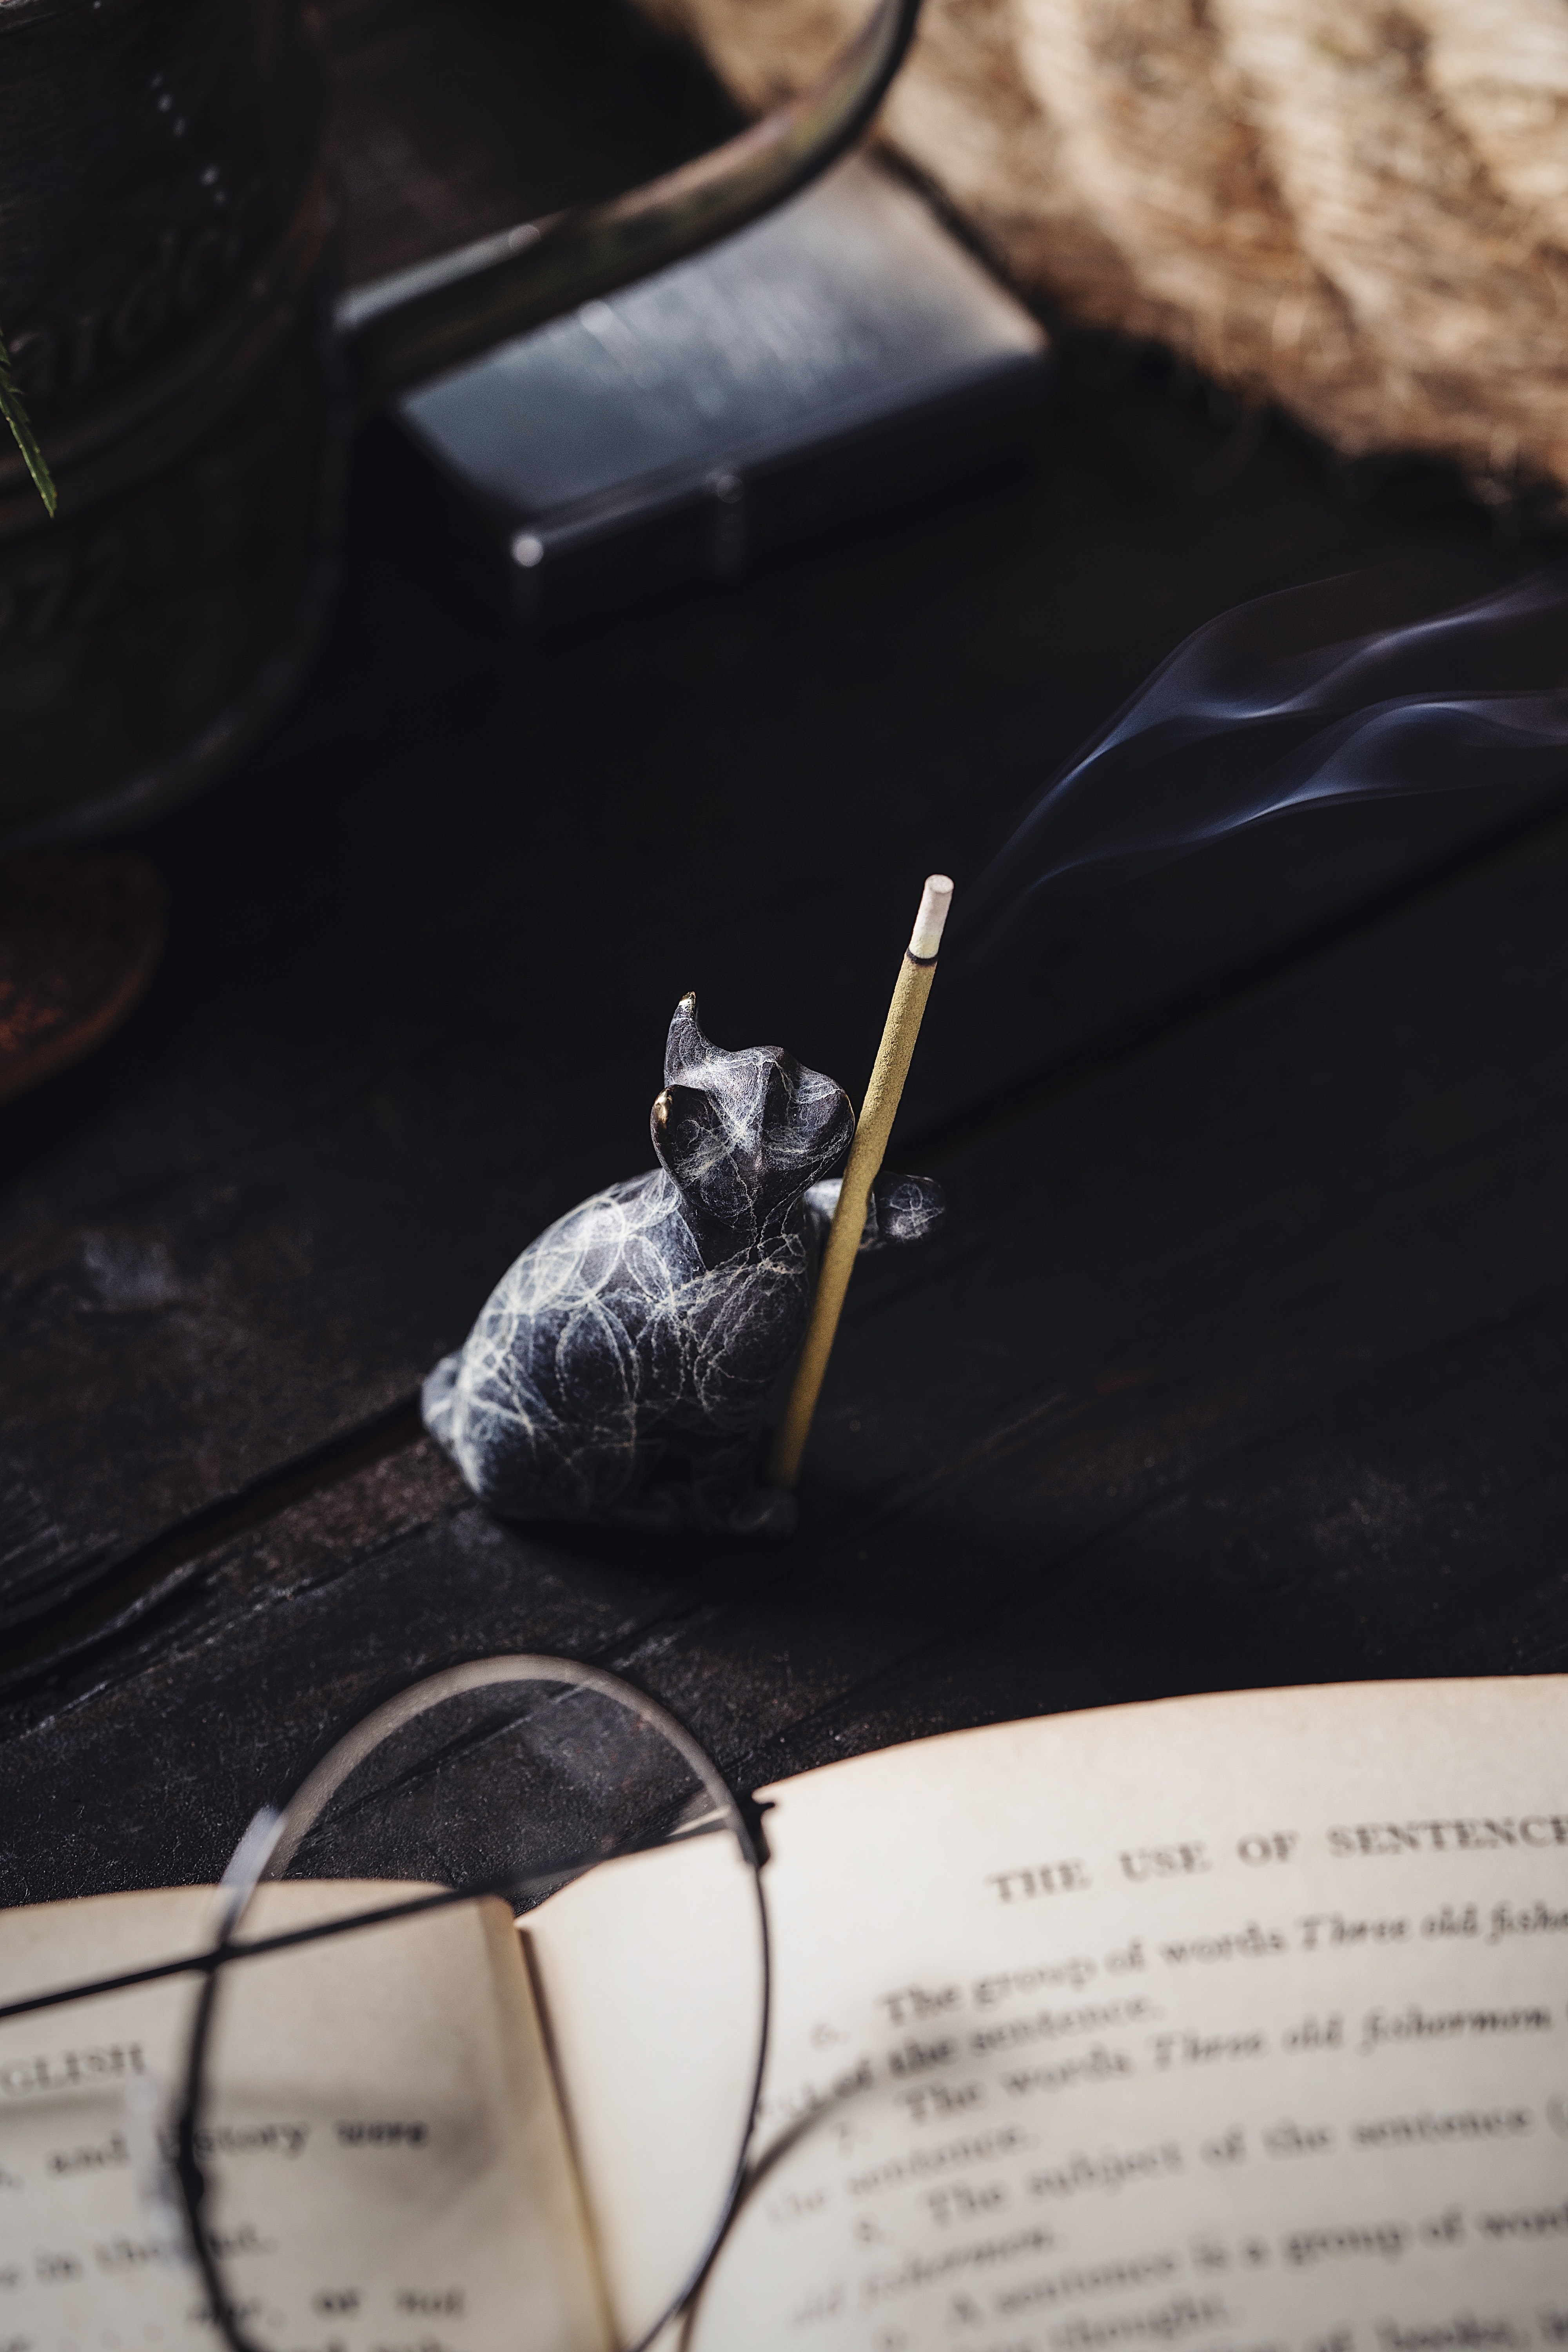
dress, eyewear, office supplies, book, automotive tire, wood, gas, automotive design, automotive lighting, audio equipment, font, bumper, jewellery, metal, publication, fashion accessory, pen, rim, writing implement, wire, vehicle door, office equipment, writing, paper, ink, still life photography, automotive exterior, cable, stationery, auto part, motor vehicle, darkness, automotive wheel system, felidae